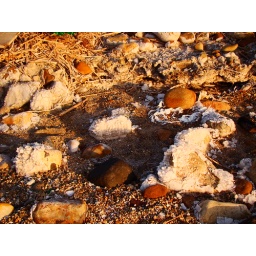
The Dead Sea's water level has been decreasing in recent years, leaving these salt deposits all over the beach